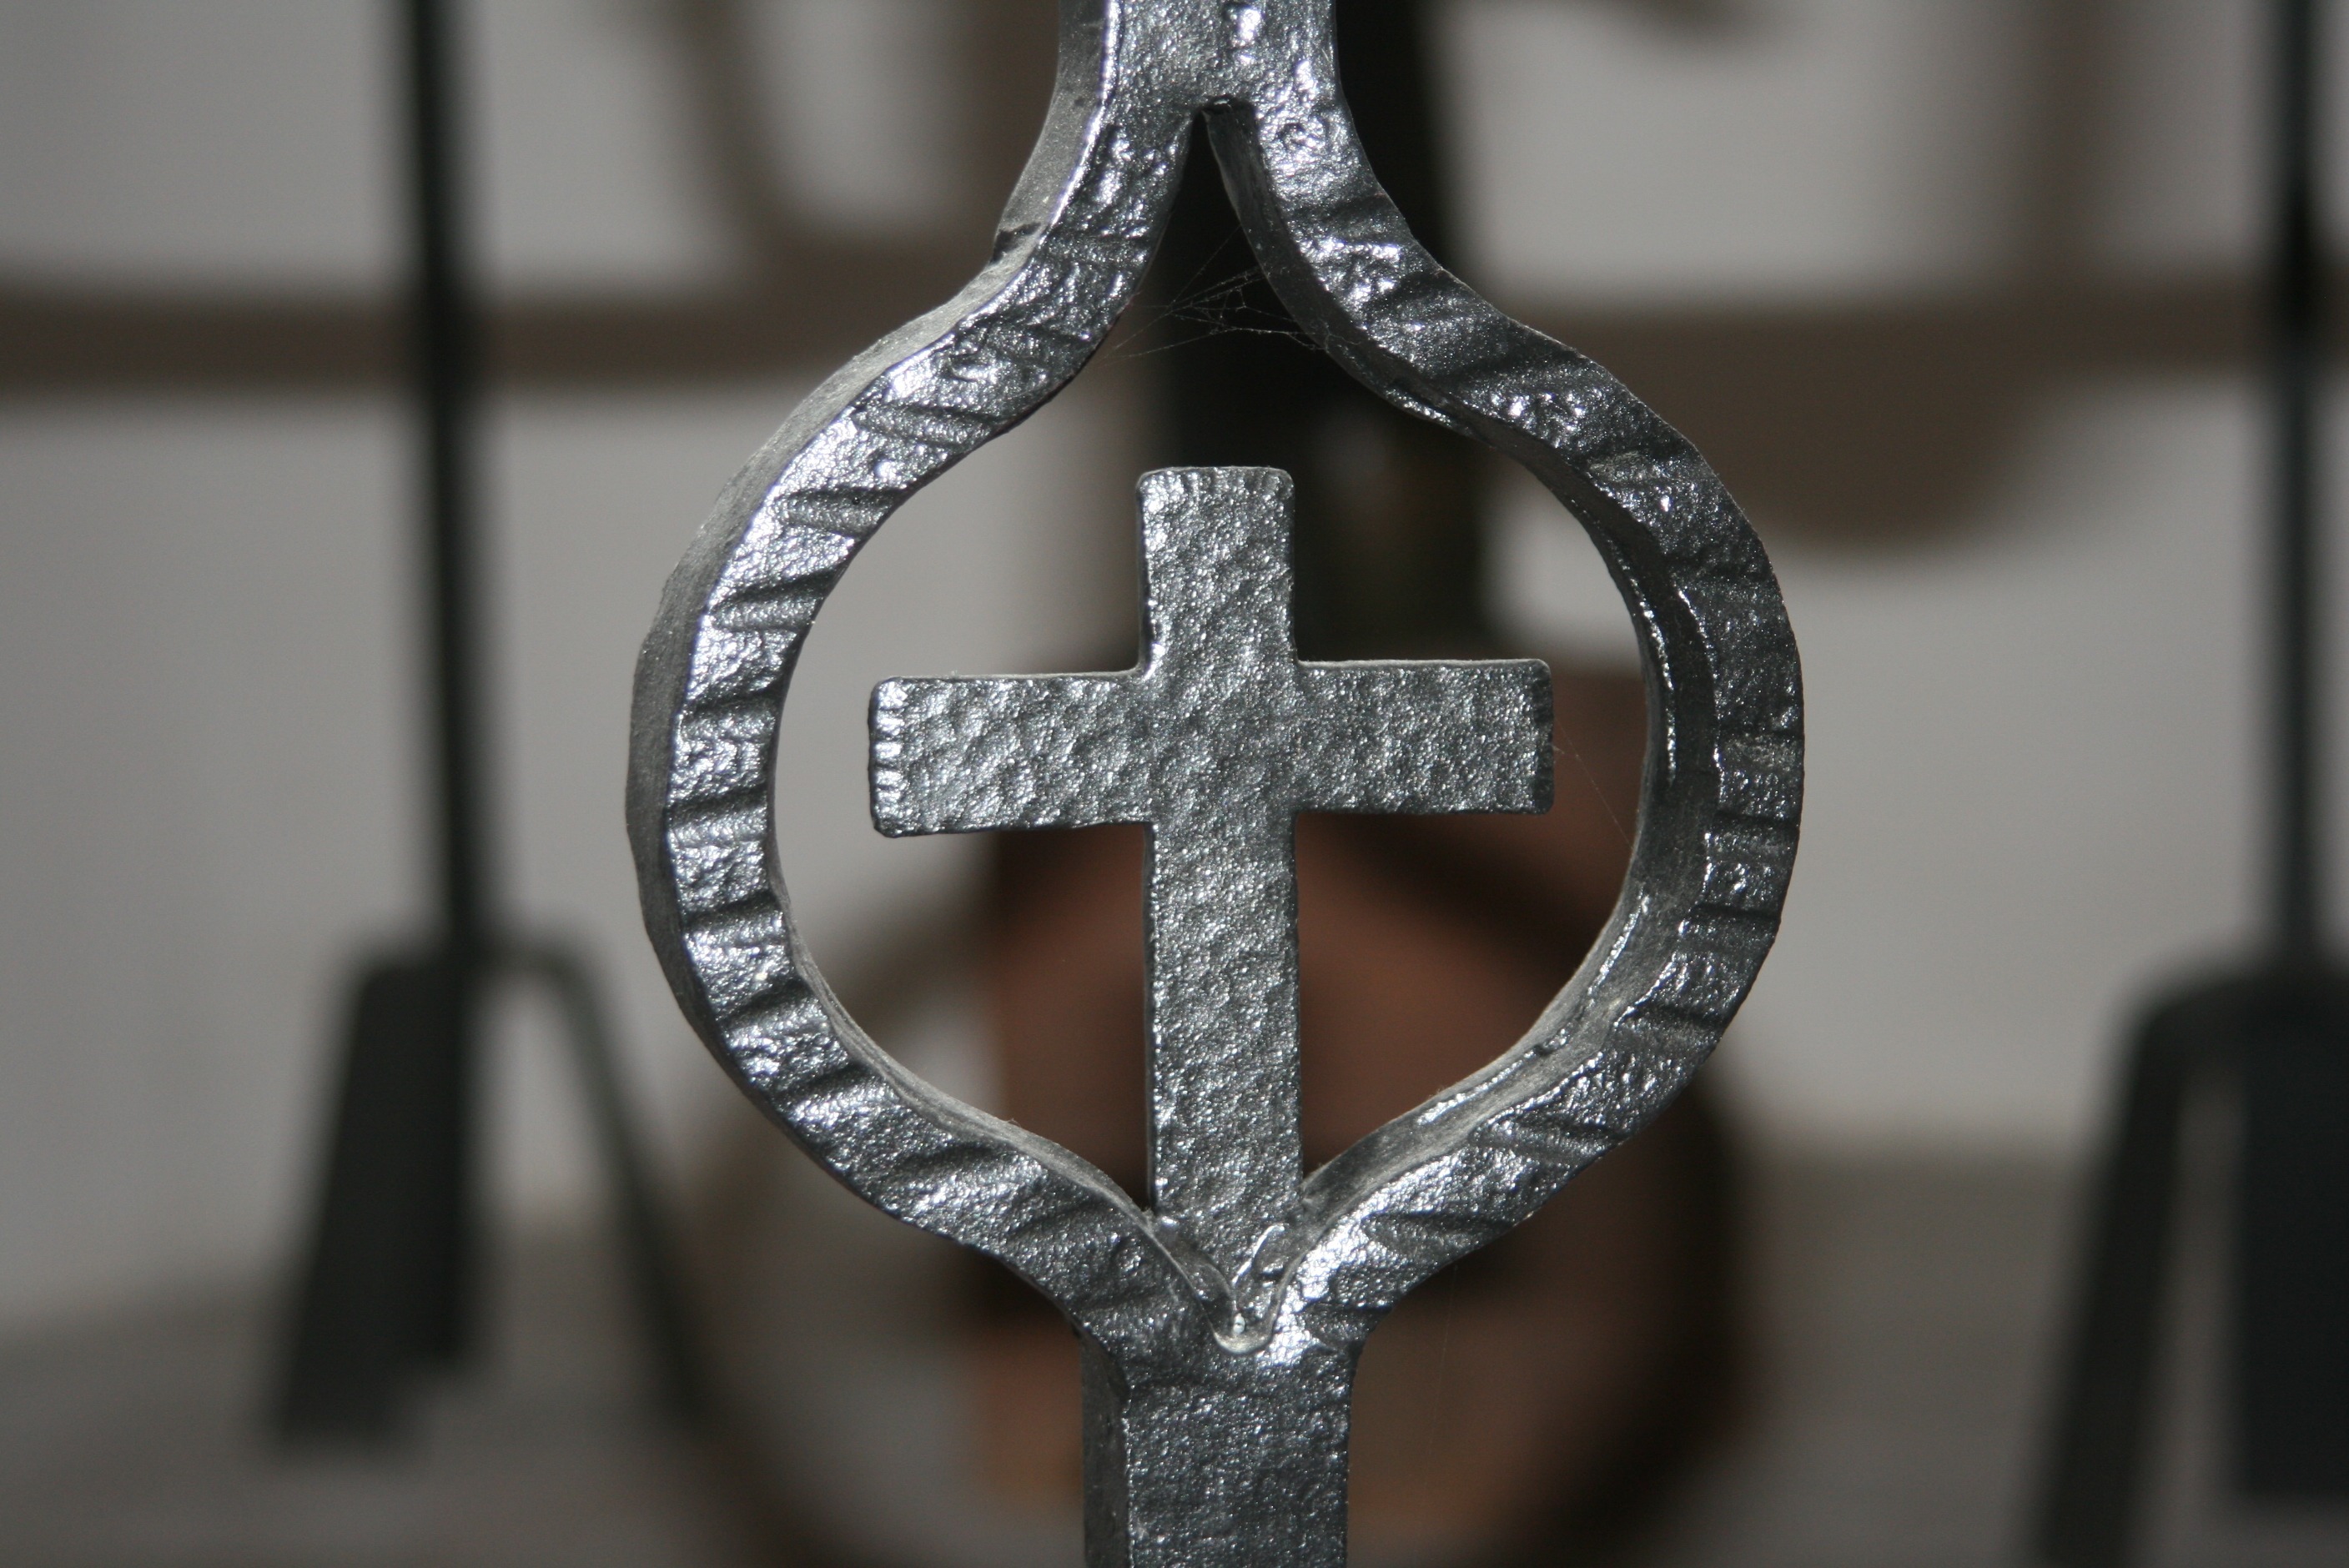
wheel, number, symbol, metal, church, cross, bible, christ, art, faith, symmetry, jesus, iron, god